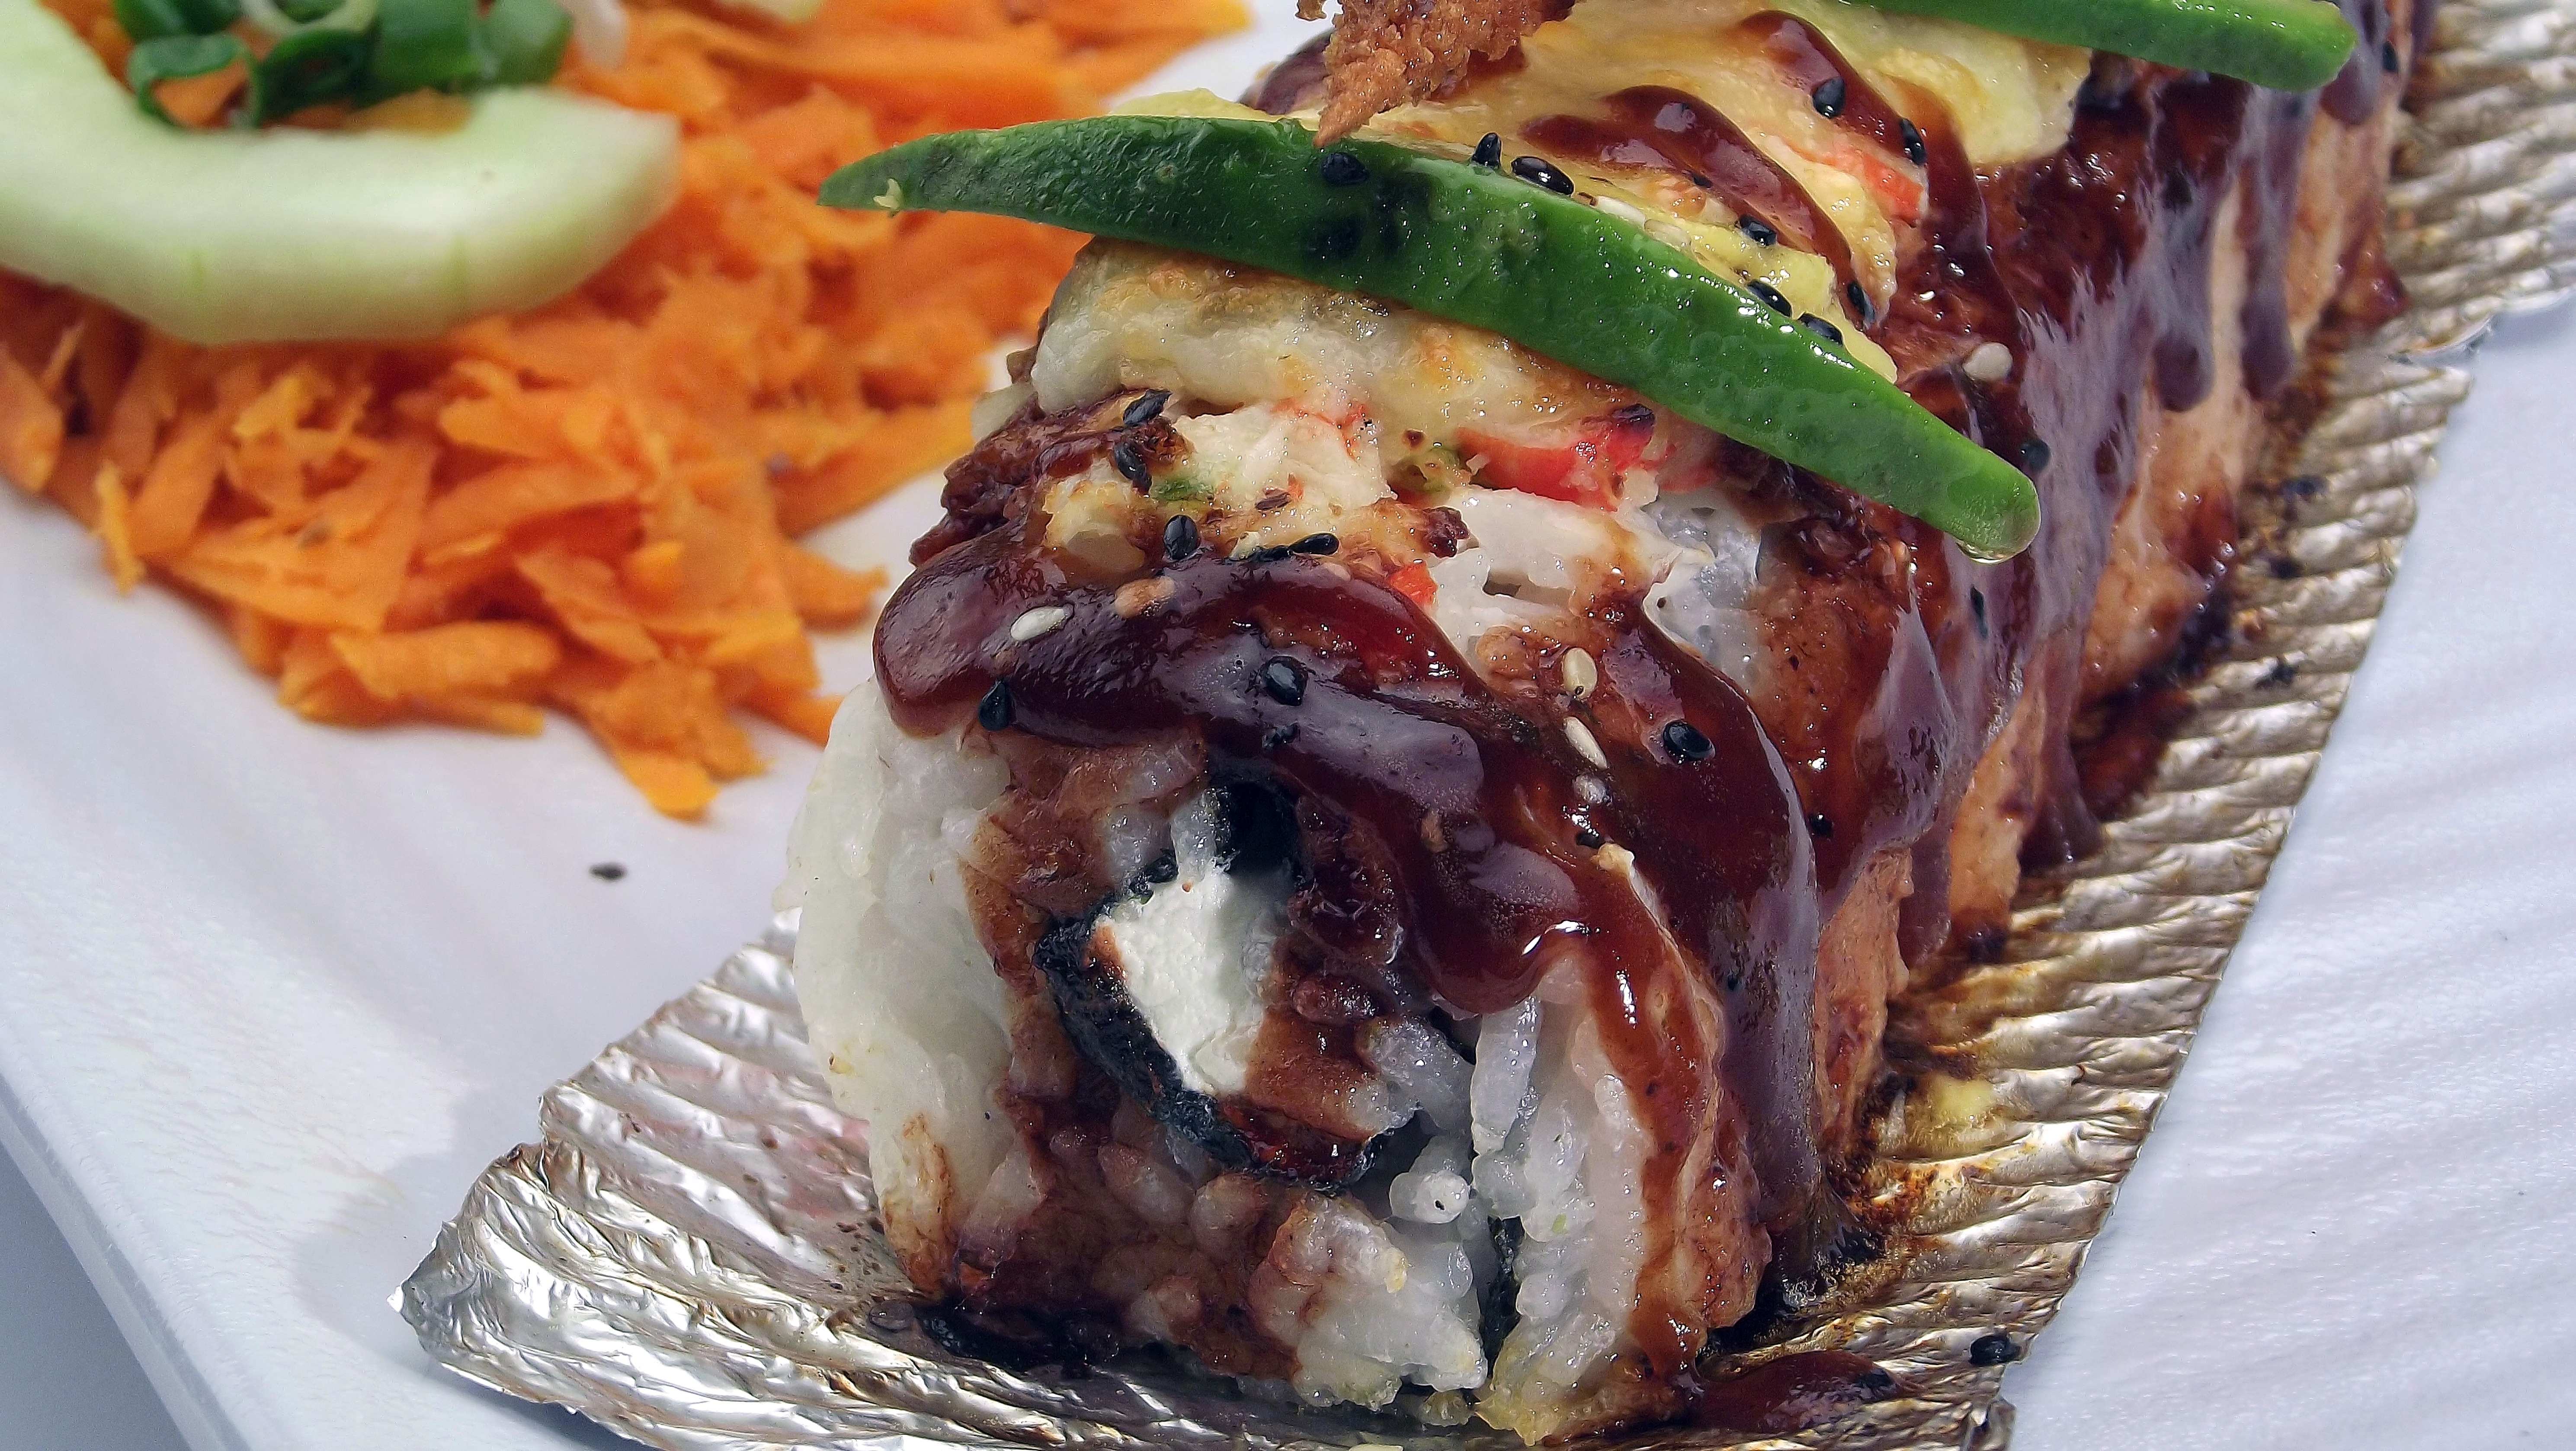
dish, meal, food, cooking, produce, plate, meat, lunch, cuisine, delicious, baked, asian food, sushi, cooked, nutrition, dining, tasty, salmon, prepared